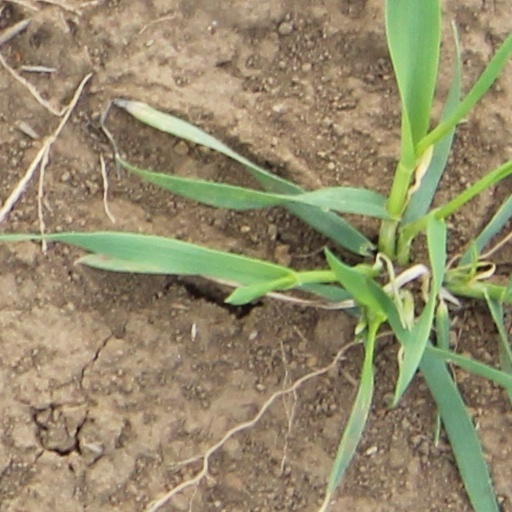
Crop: wheat